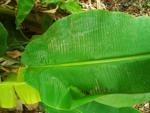
Label: xamthomonas